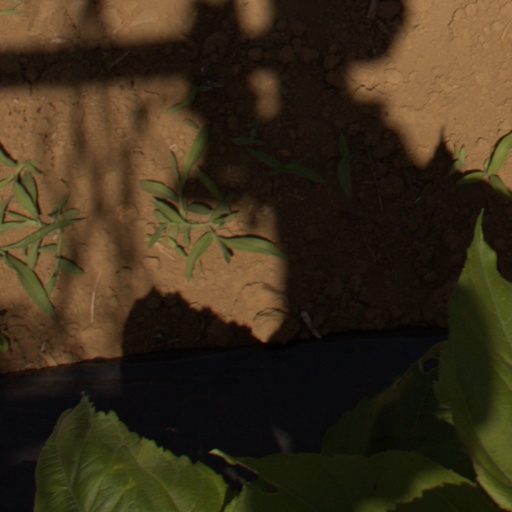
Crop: Jerusalem artichoke